Liberty bodice

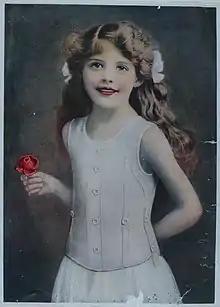
Freda Cox wearing a liberty bodice in an early advertising photograph for Symington, published between 1908 and 1910.

The liberty bodice (Australian and British English), like the emancipation bodice or North American emancipation waist, was an undergarment for women and girls invented towards the end of the 19th century, as an alternative to a corset.